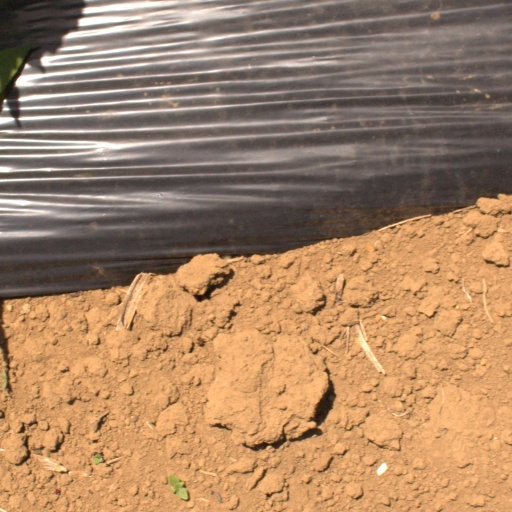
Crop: Jerusalem artichoke